Mekong expedition of 1866–1868

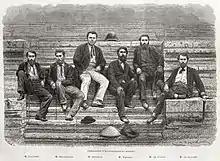

Author John Keay provides a vivid image of the departing party in "The Mekong Exploration Commission, 1866–68: Anglo-French rivalry in South East Asia": "In two minuscule steam-driven gunboats, with an inordinate quantity of liquor, flour, guns and trade goods, plus all the trappings of a major scientific expedition, the Commission cast off from the Saigon waterfront and headed upriver into the great green unknown on June 5, 1866."